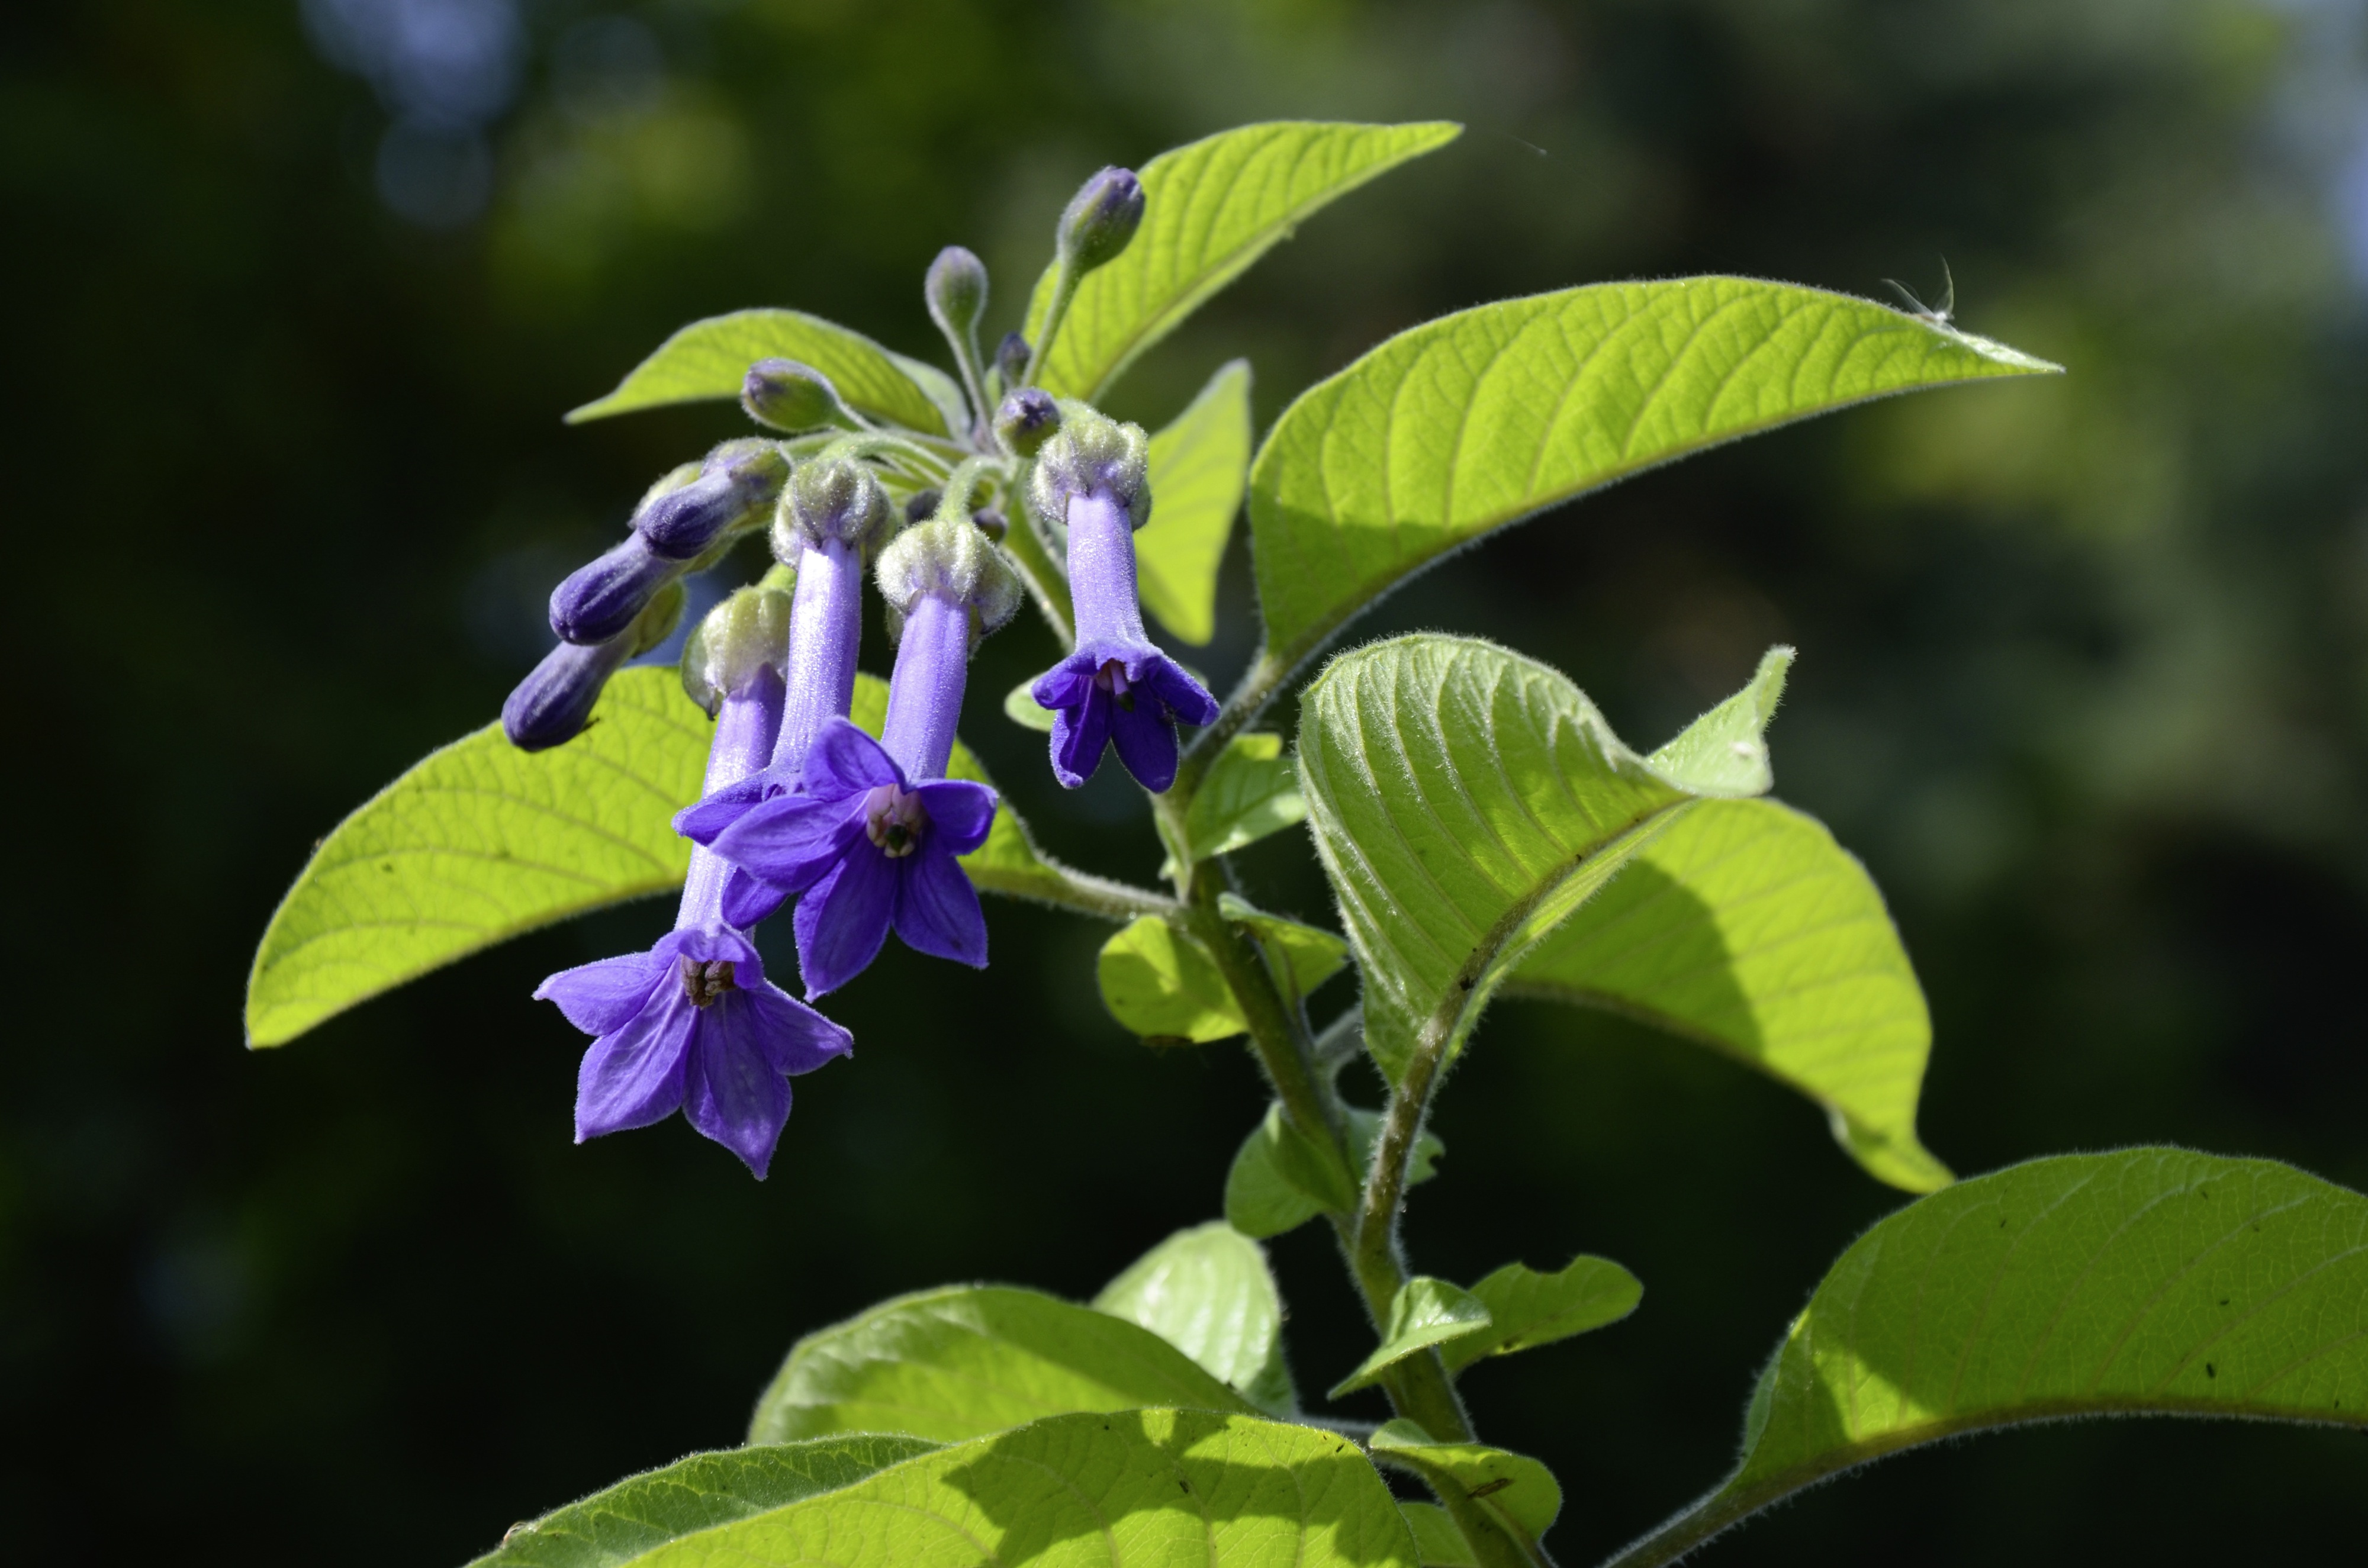
nature, blossom, plant, leaf, flower, purple, summer, green, herb, produce, botany, flora, wildflower, shrub, violet, bells, macro photography, flowering plant, small flower, dayflower, land plant, dayflower family